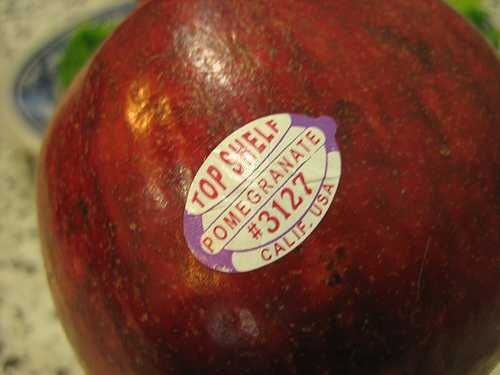
Label: Pomegranate